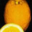
Label: orange